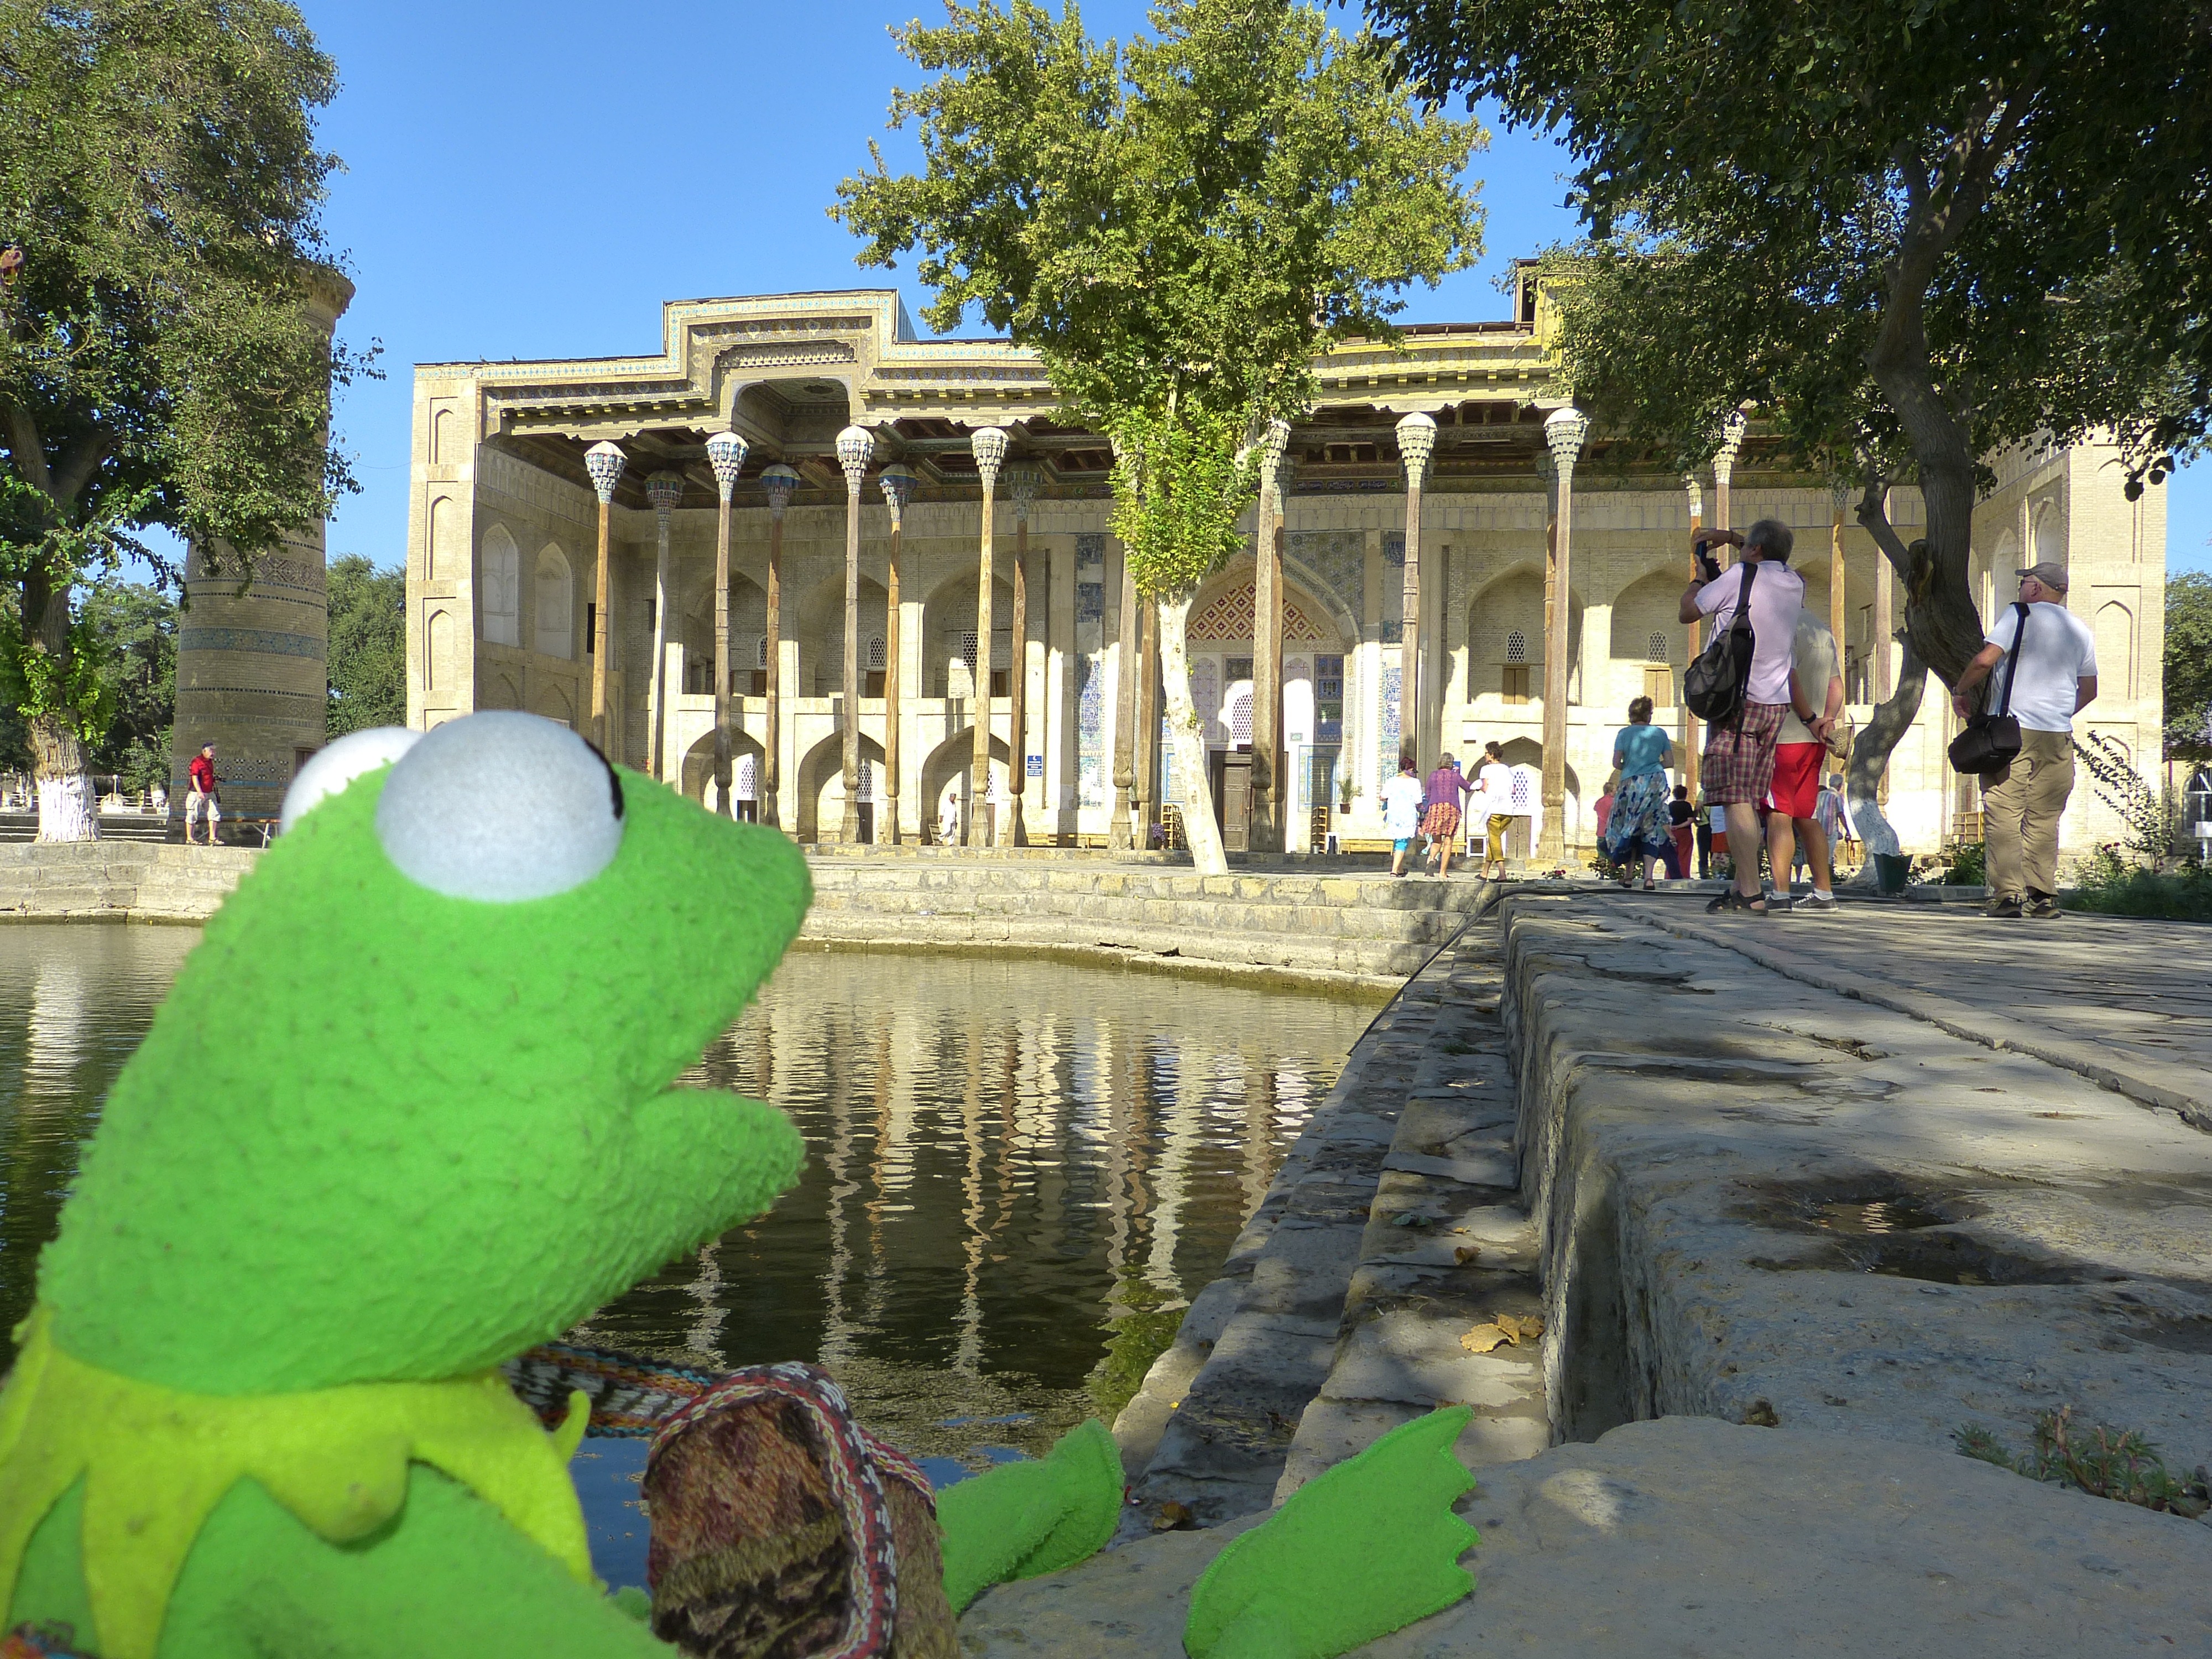
tree, water, grass, plant, city, recreation, green, plaza, park, frog, garden, tourism, leisure, mosque, town square, tourist attraction, kermit, columnar, uzbekistan, tours, water basin, bukhara, outdoor structure, bolo hauz, green wood carving